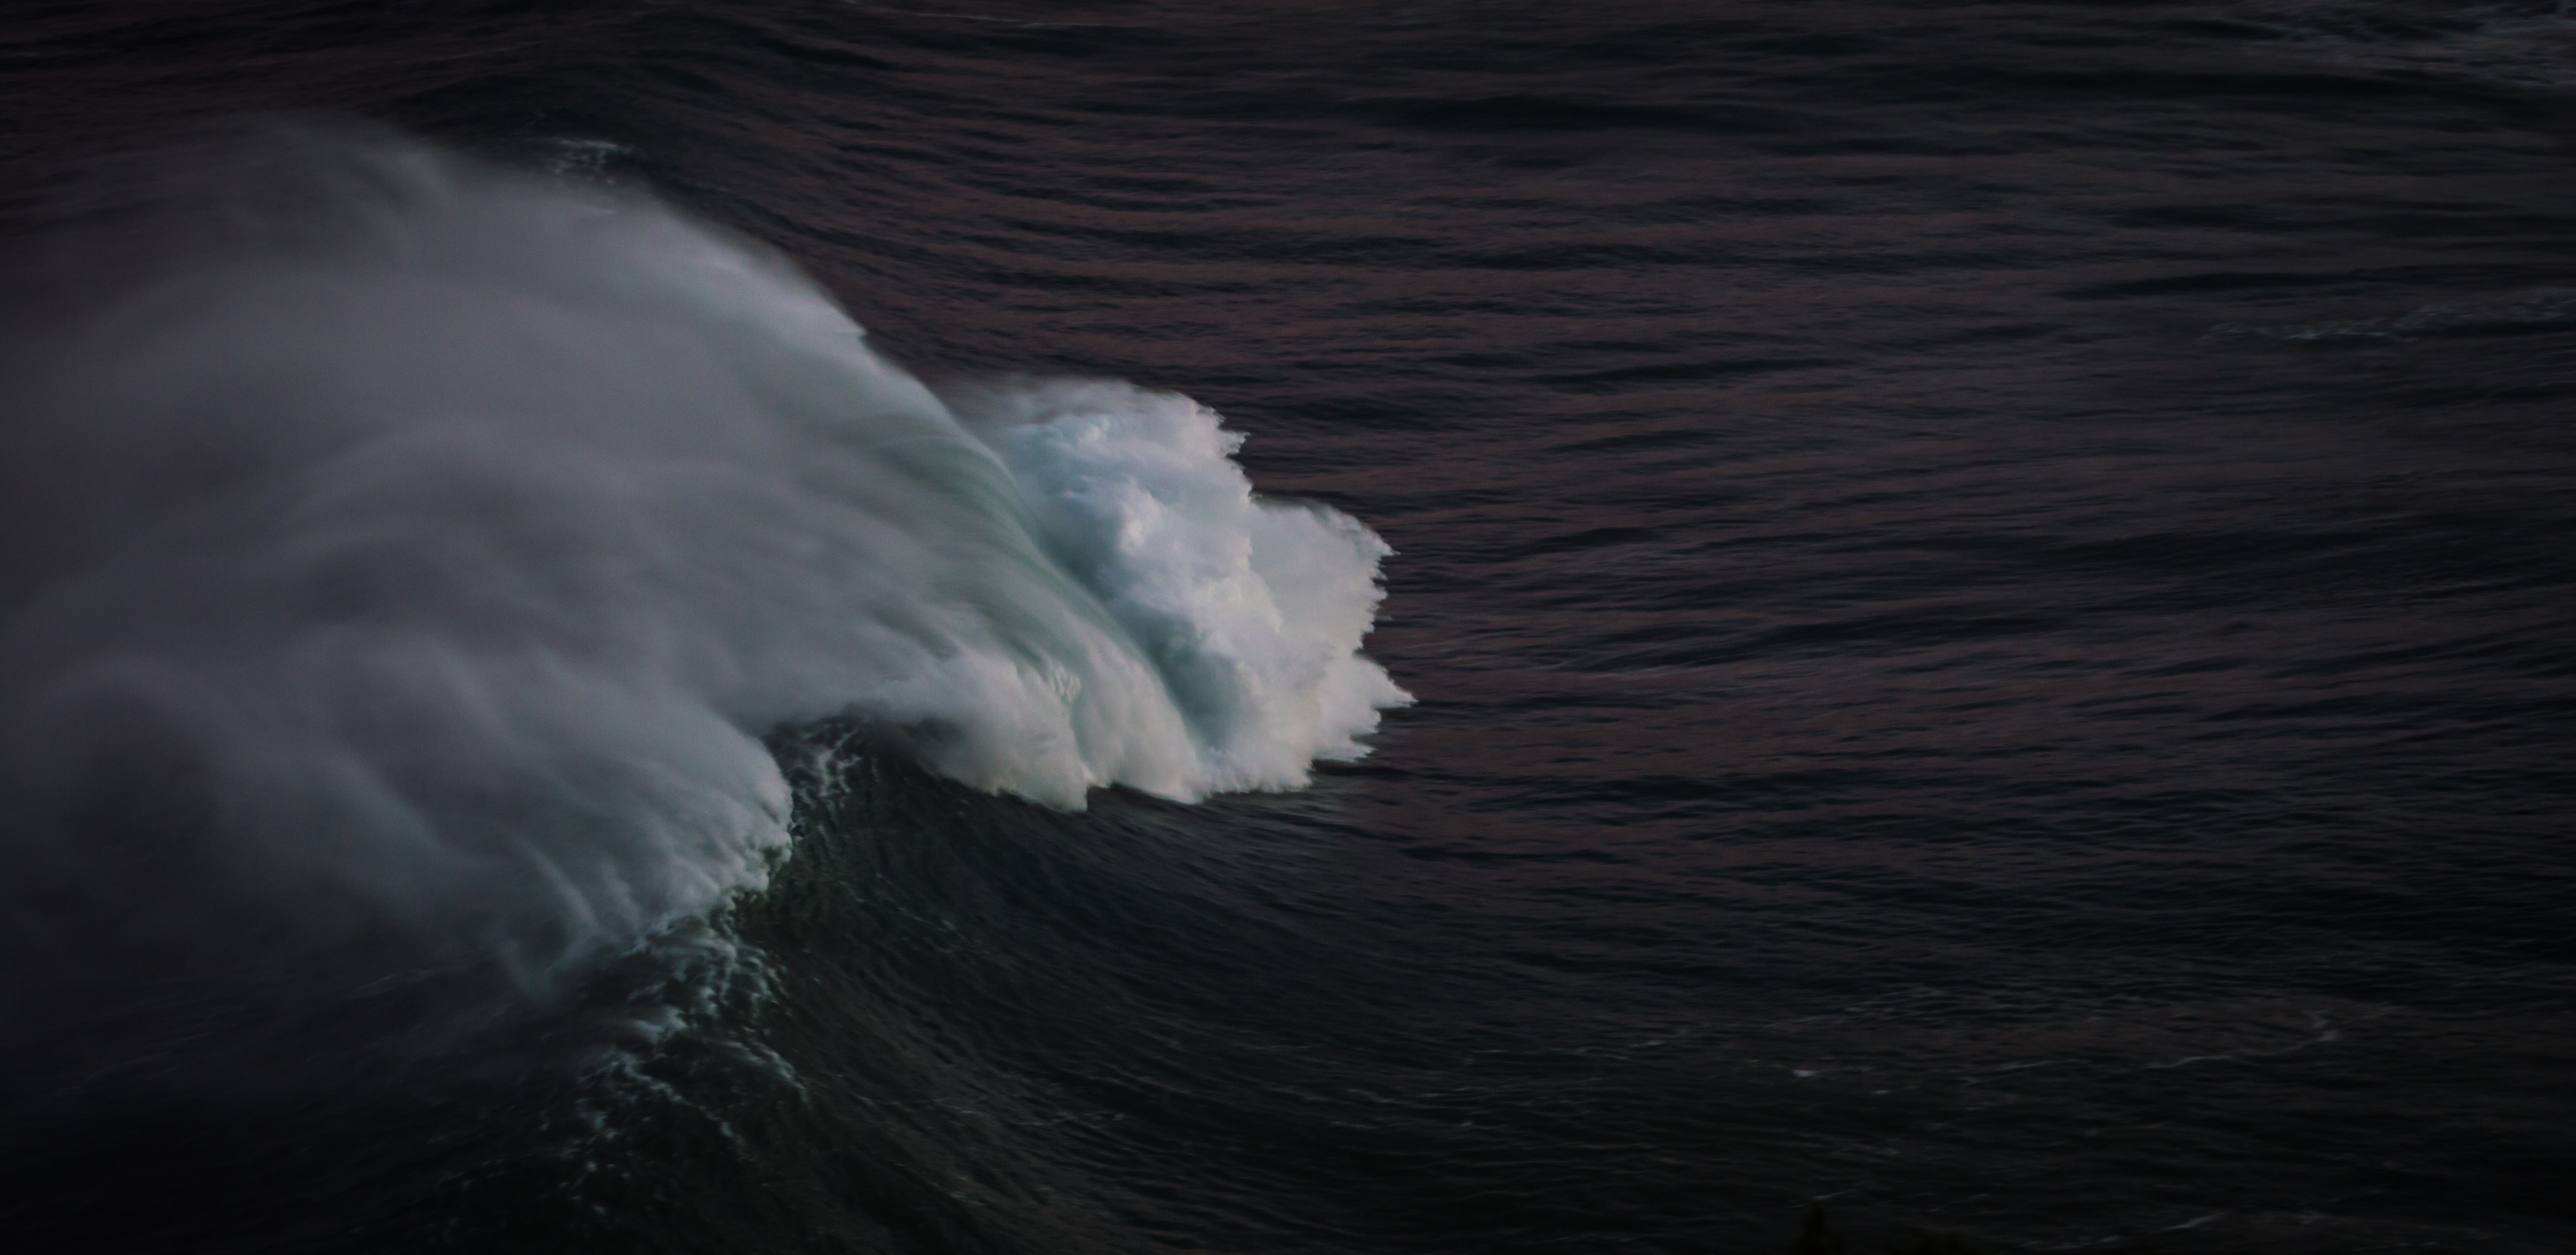
sea, water, ocean, wave, reflection, seascape, weather, wind wave